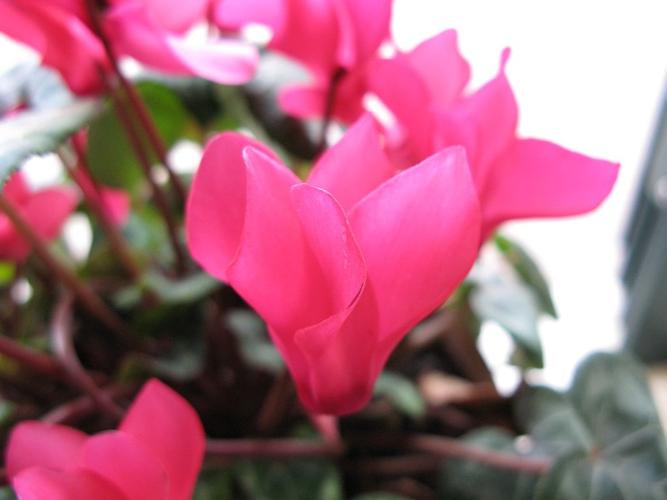
Label: cyclamen